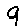
Label: 9